Hurricane Earl (2022)

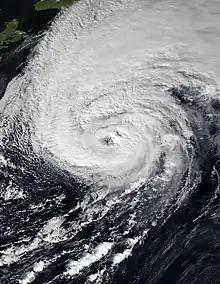
Earl at peak intensity while passing by Atlantic Canada on September 10

Hurricane Earl was a large, long-lived Category 2 hurricane that brought heavy rain to Puerto Rico and Newfoundland in September 2022 despite remaining mostly out to sea. The fifth named storm and second hurricane of the 2022 Atlantic hurricane season, Earl originated from a tropical wave that moved off the coast of Africa on August 25. The wave struggled to develop over the next week as it moved west-northwestward in a marginally conducive environment. Eventually, the system was able to organize into Tropical Storm Earl on September 3. The storm passed through parts of the Caribbean, but strong wind shear initially halted Earl from intensifying and it maintained tropical storm status. The storm then turned northward into a more favorable environment and started to intensify. Earl eventually reached Category 2 hurricane status, before repeated dry air entrainments caused the storm to fluctuate in intensity. Earl reached peak winds of before quickly becoming extratropical off the coast of Newfoundland on September 10. It continued moving northeast before dissipating on September 15.